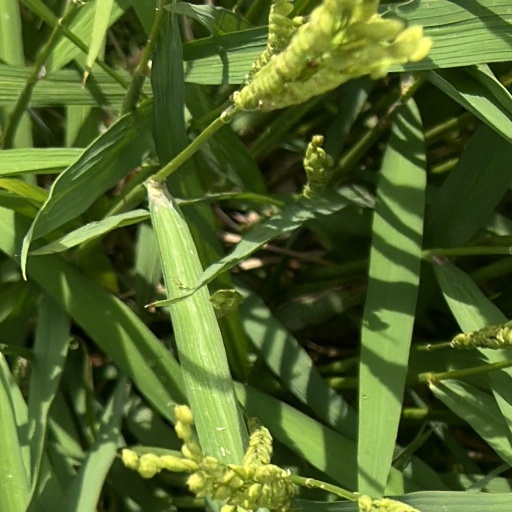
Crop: rice